List of songs in Guitar Hero: Warriors of Rock

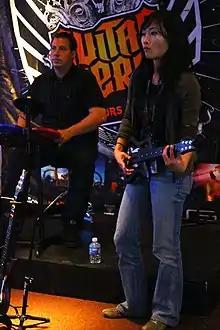
Two people playing "Guitar Hero: Warriors of Rock" at a trade show. The person on the right is using the new design of the "Guitar Hero" controller created specifically for the game.

"" is the sixth main game in the "Guitar Hero" series, released by Activision to the Xbox 360, PlayStation 3, and Wii consoles in September 2010. The game was developed by Activision's subsidiary studios RedOctane, Neversoft, and Vicarious Visions; the latter provided support for additional features in the Wii version of the game. Following a decline in sales of music games in 2009, partially due to the large number of music games released that year, Activision scaled back their efforts in the "Guitar Hero" series. "Warriors of Rock" represents the final game developed by RedOctane and Neversoft. Both studios' respective "Guitar Hero" divisions were closed once the game was complete, with key personnel brought into Activision directly for future games. It was initially announced that Vicarious Visions would take over future game development of the "Guitar Hero" series, however due to declining music game sales, all further development of the "Guitar Hero" series was cancelled, until 2015 when "Guitar Hero Live" was released.